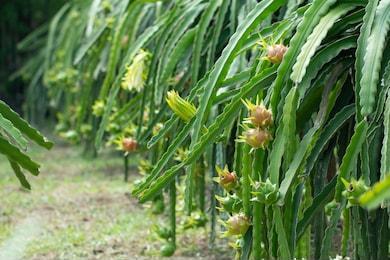
Label: Dragonfruit